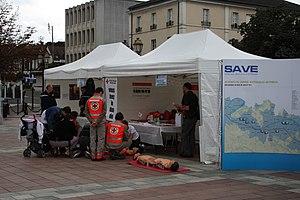
Initiation aux premiers secours par la Croix Rouge Française lors de la semaine de la mobilité et de la sécurité routière à Poissy en septembre 2011.
Les formations de base aux premiers secours sont des formations courtes permettant d'assimiler la conduite à tenir dans le cas d'un événement imprévu pouvant mettre en danger la vie d'une personne. On distingue en général trois niveaux de formation :